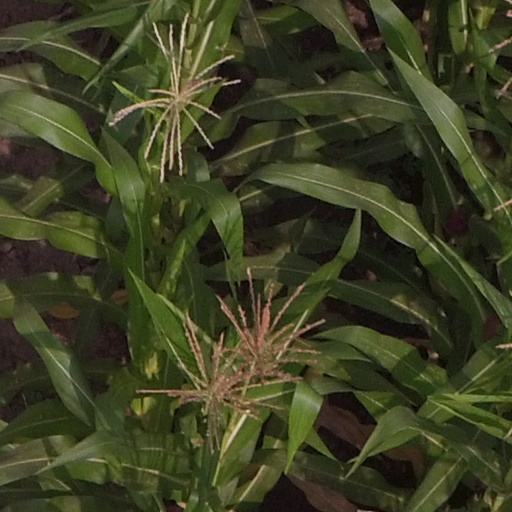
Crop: maize; corn